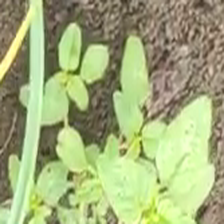
Weed species: Lamber_Quarter_plant(Chenopodium )